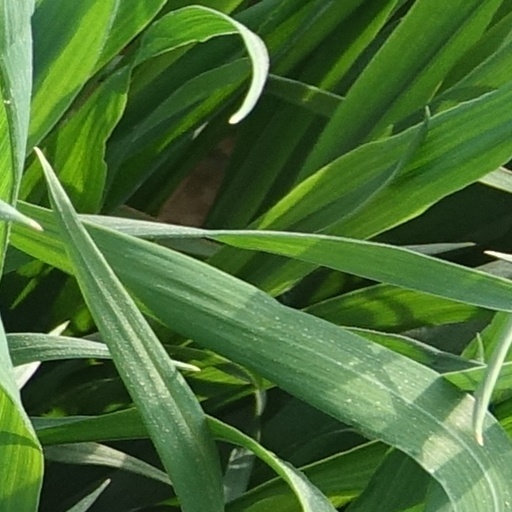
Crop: wheat